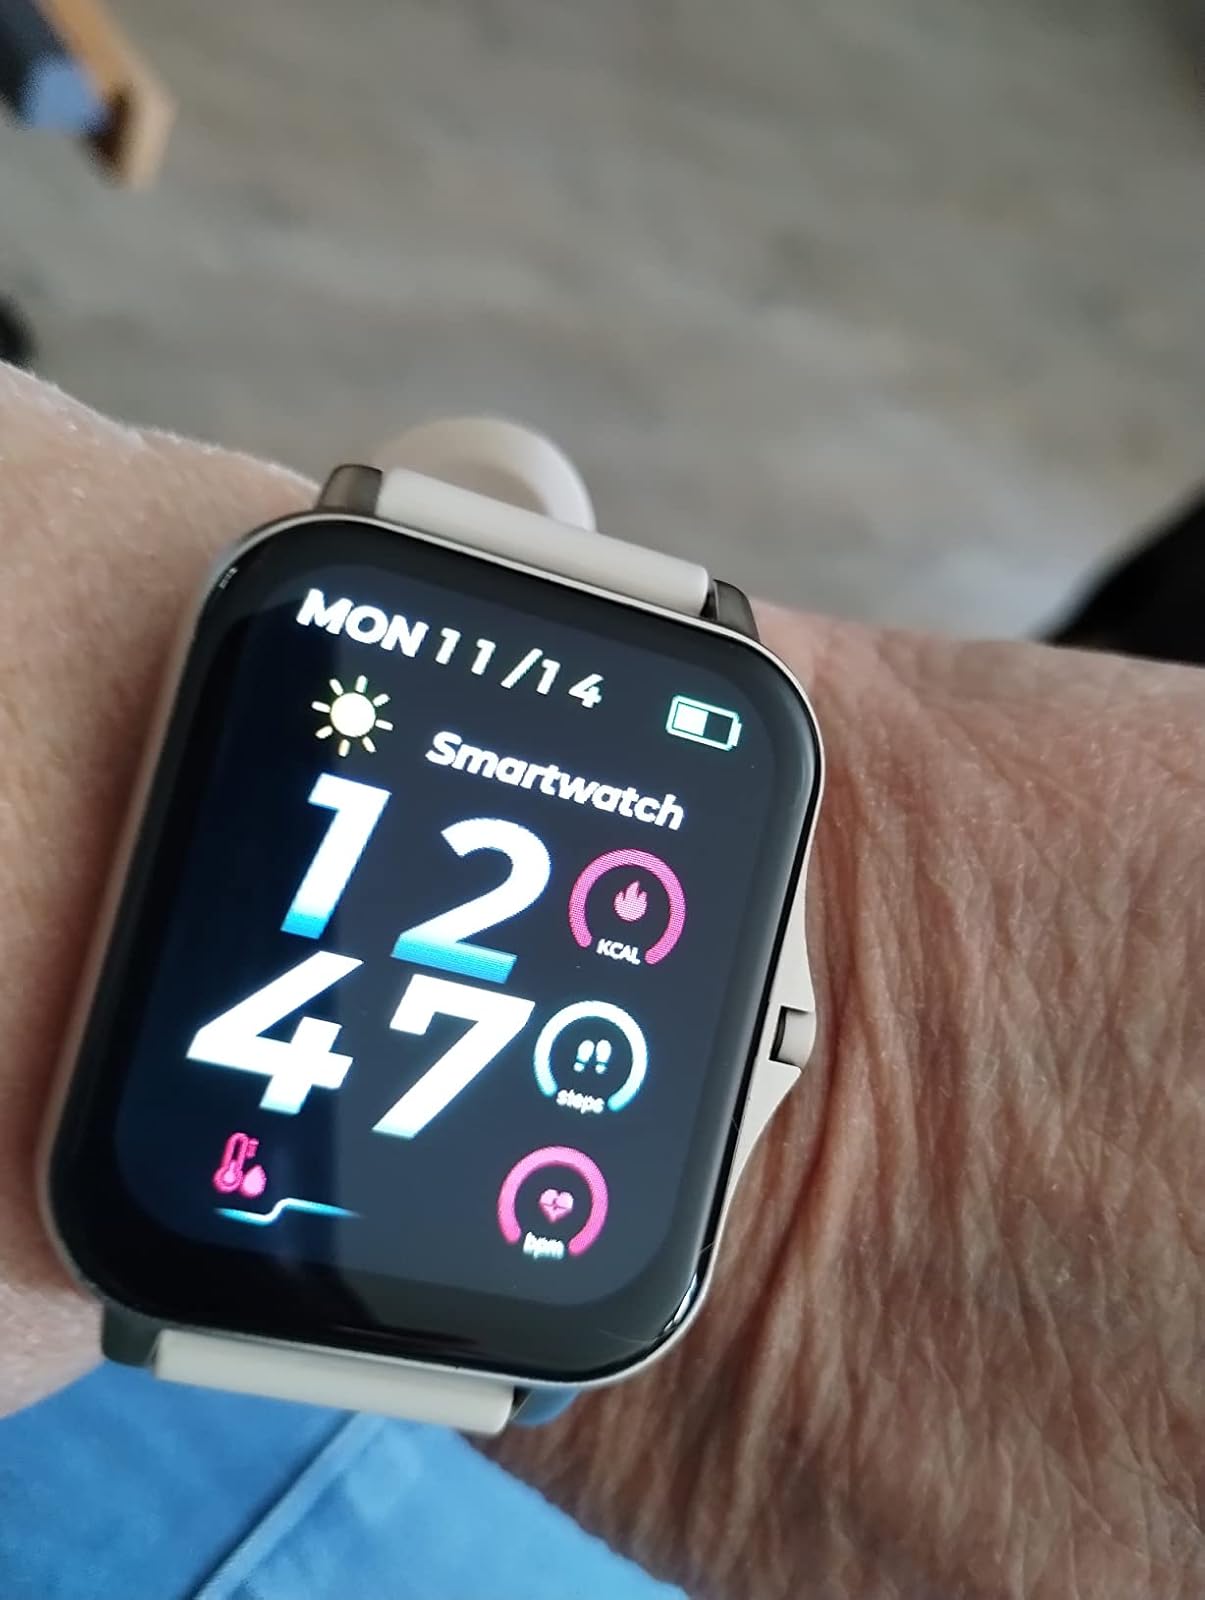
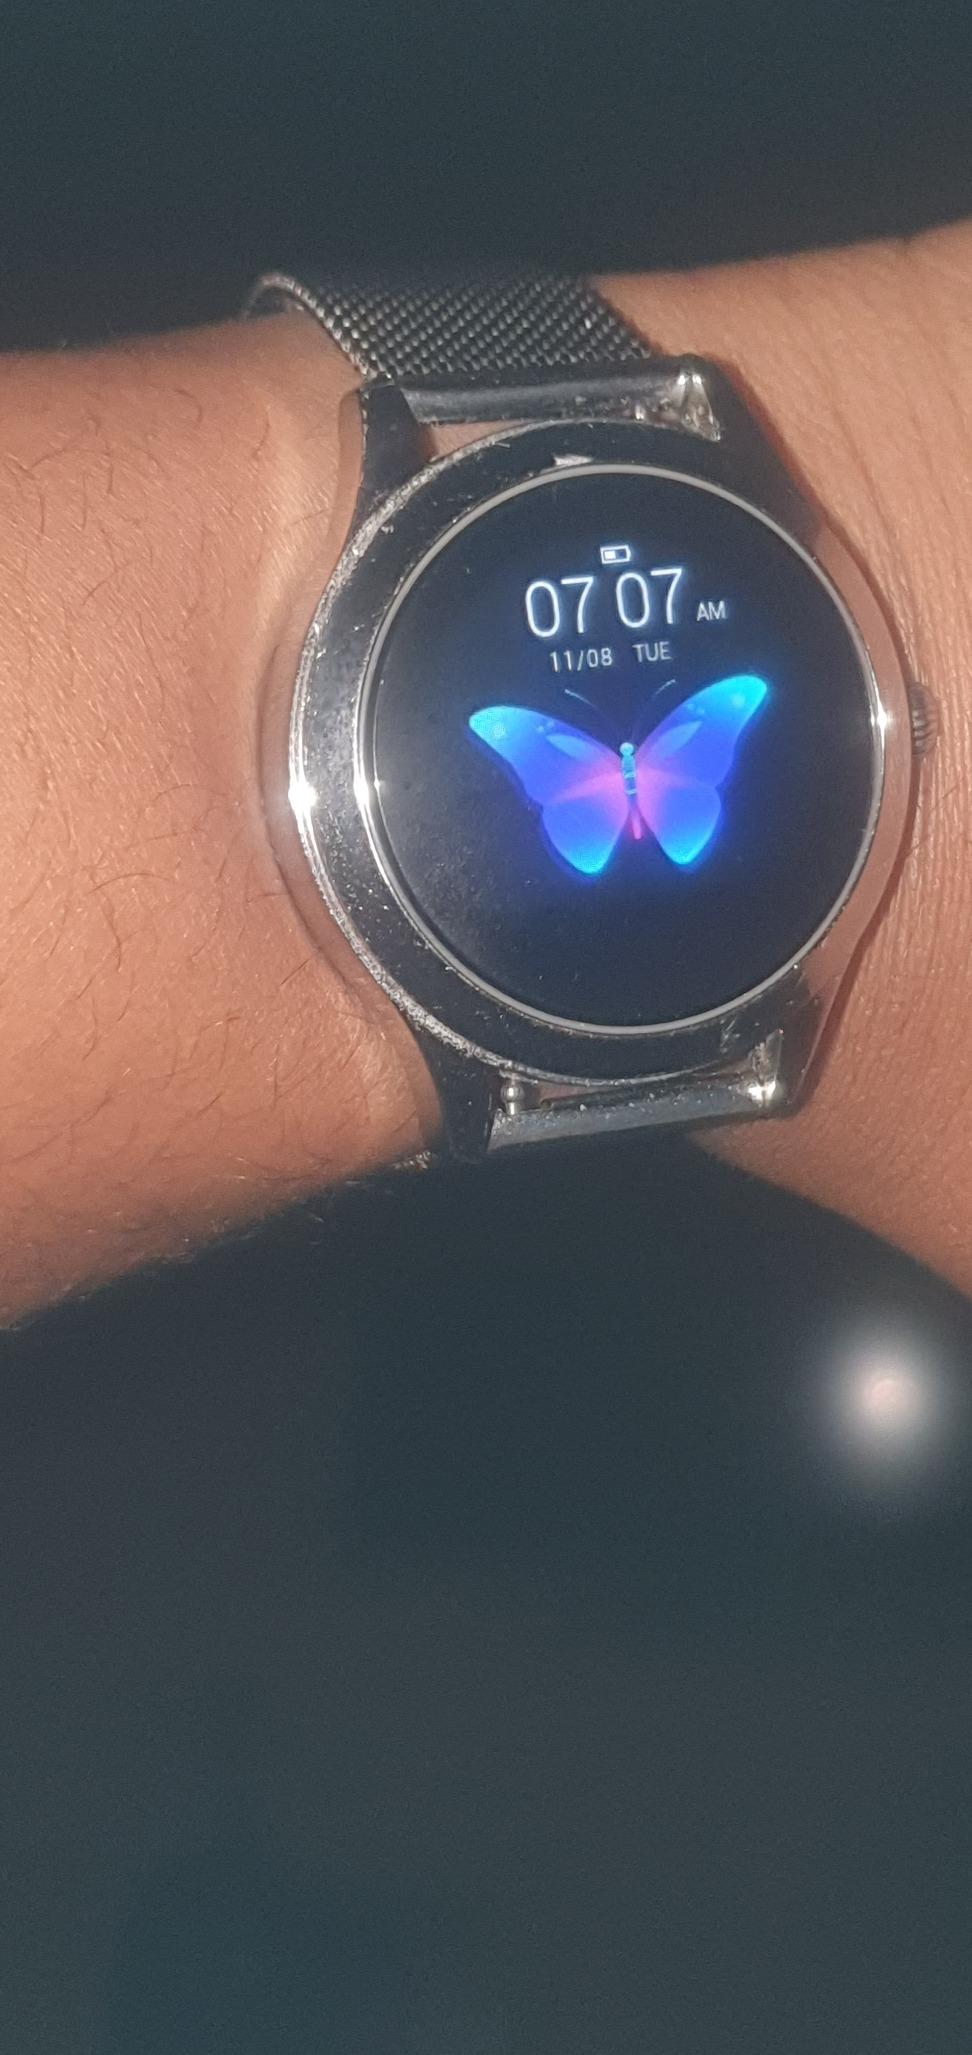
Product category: smartwatch
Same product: no